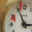
Label: clock